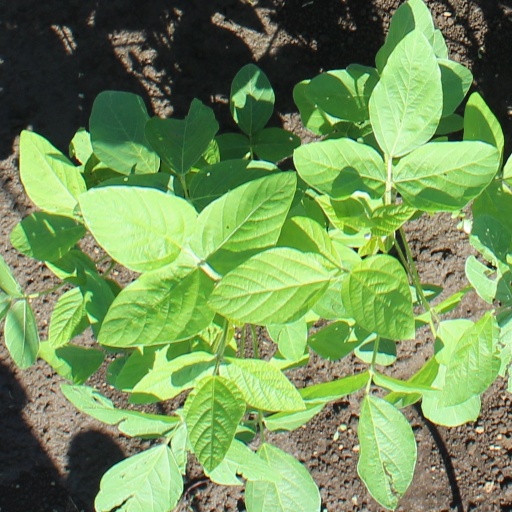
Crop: soybean